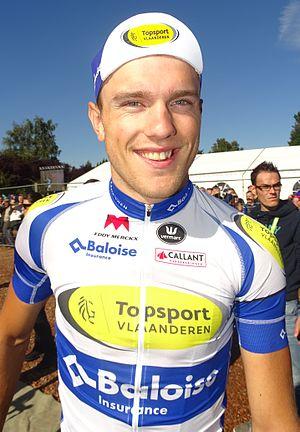
Reportage réalisé le dimanche 20 septembre à l'occasion du départ et de l'arrivée du Grand Prix d'Isbergues 2015 à Isbergues, Nord-Pas-de-Calais, France.
Bert Van Lerberghe est un coureur cycliste professionnel belge, membre de l'équipe Deceuninck-Quick Step.
La saison 2015 de l'équipe cycliste Topsport Vlaanderen-Baloise est la vingt-deuxième de cette équipe.